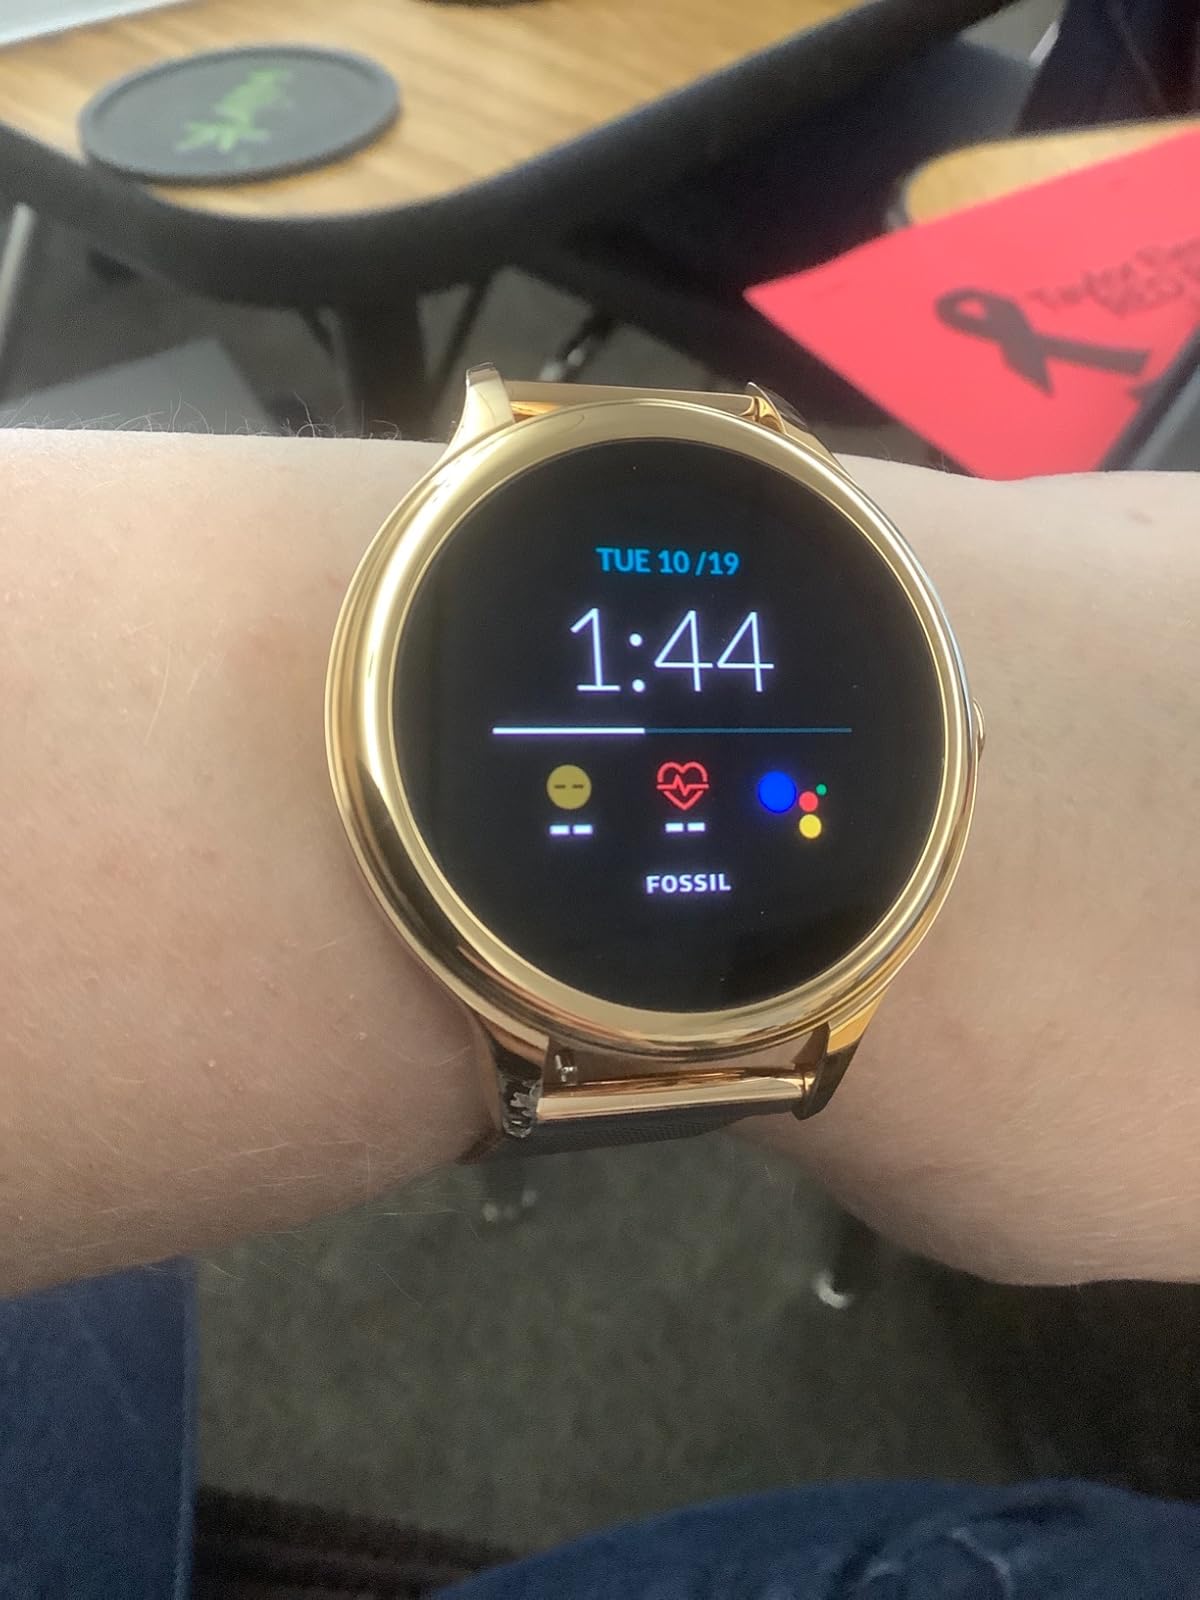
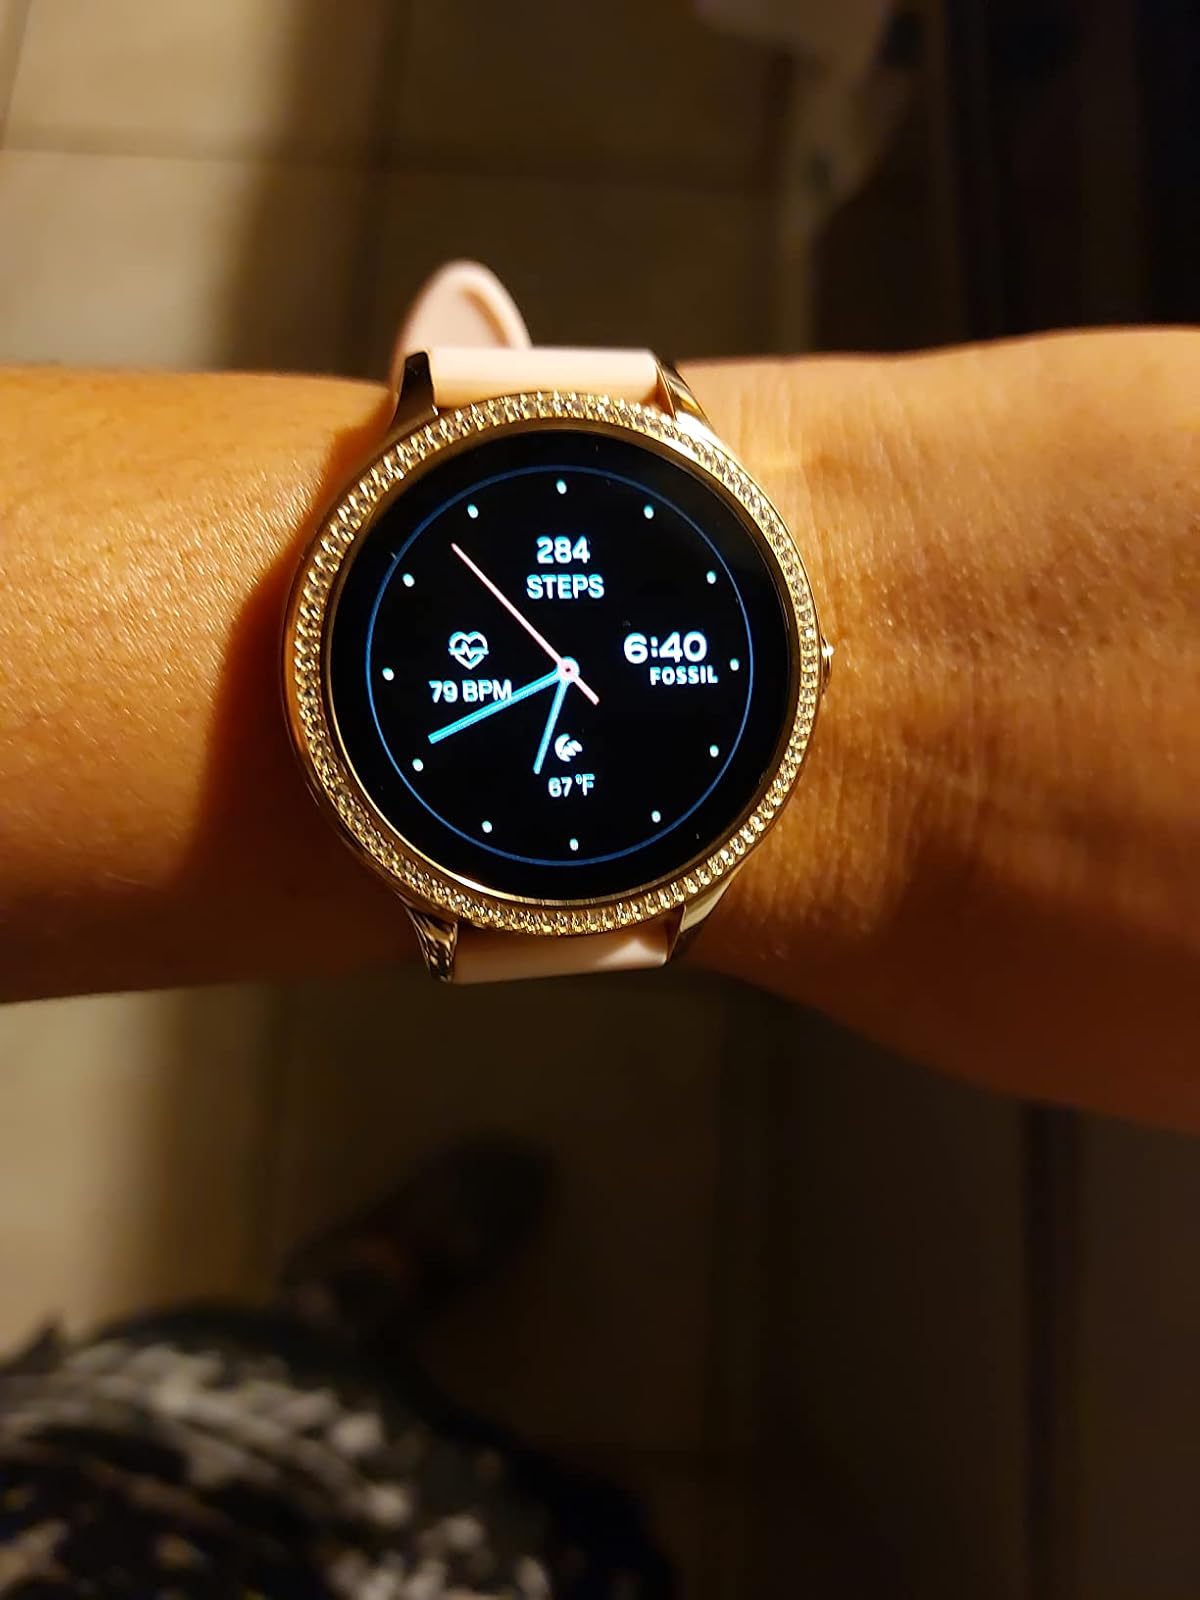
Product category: smartwatch
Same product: no